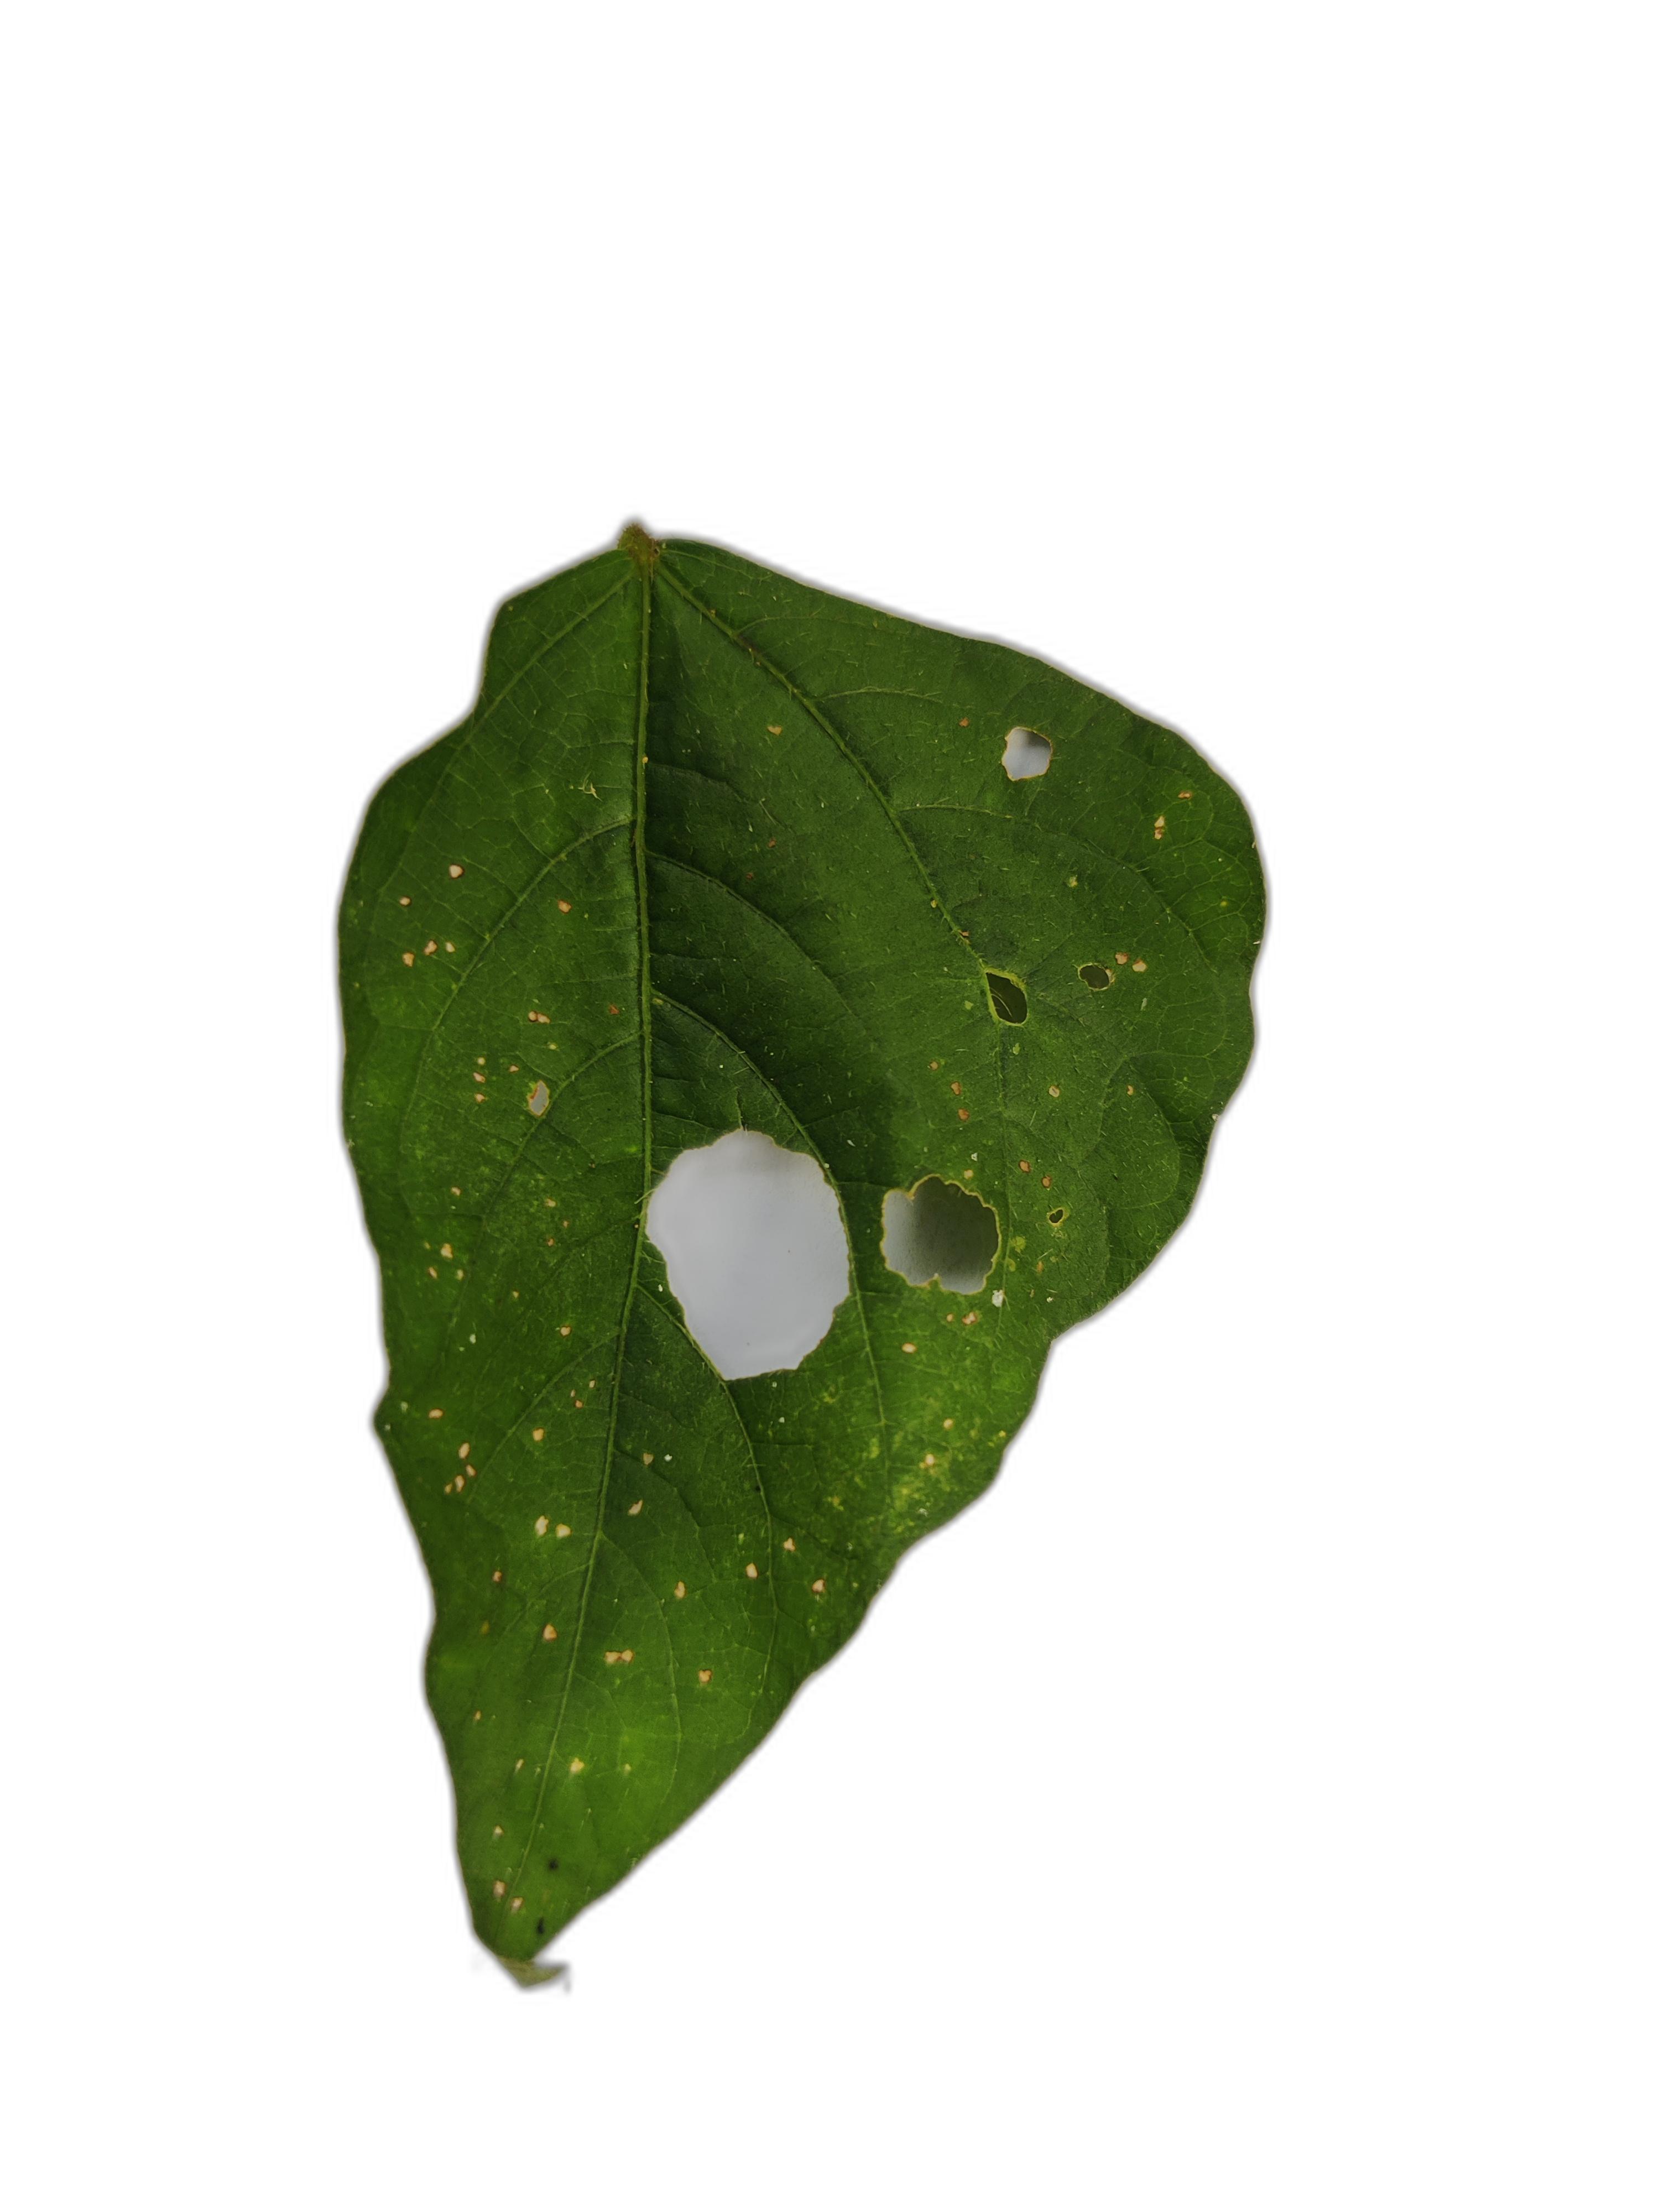
Label: Cercospora leaf spot